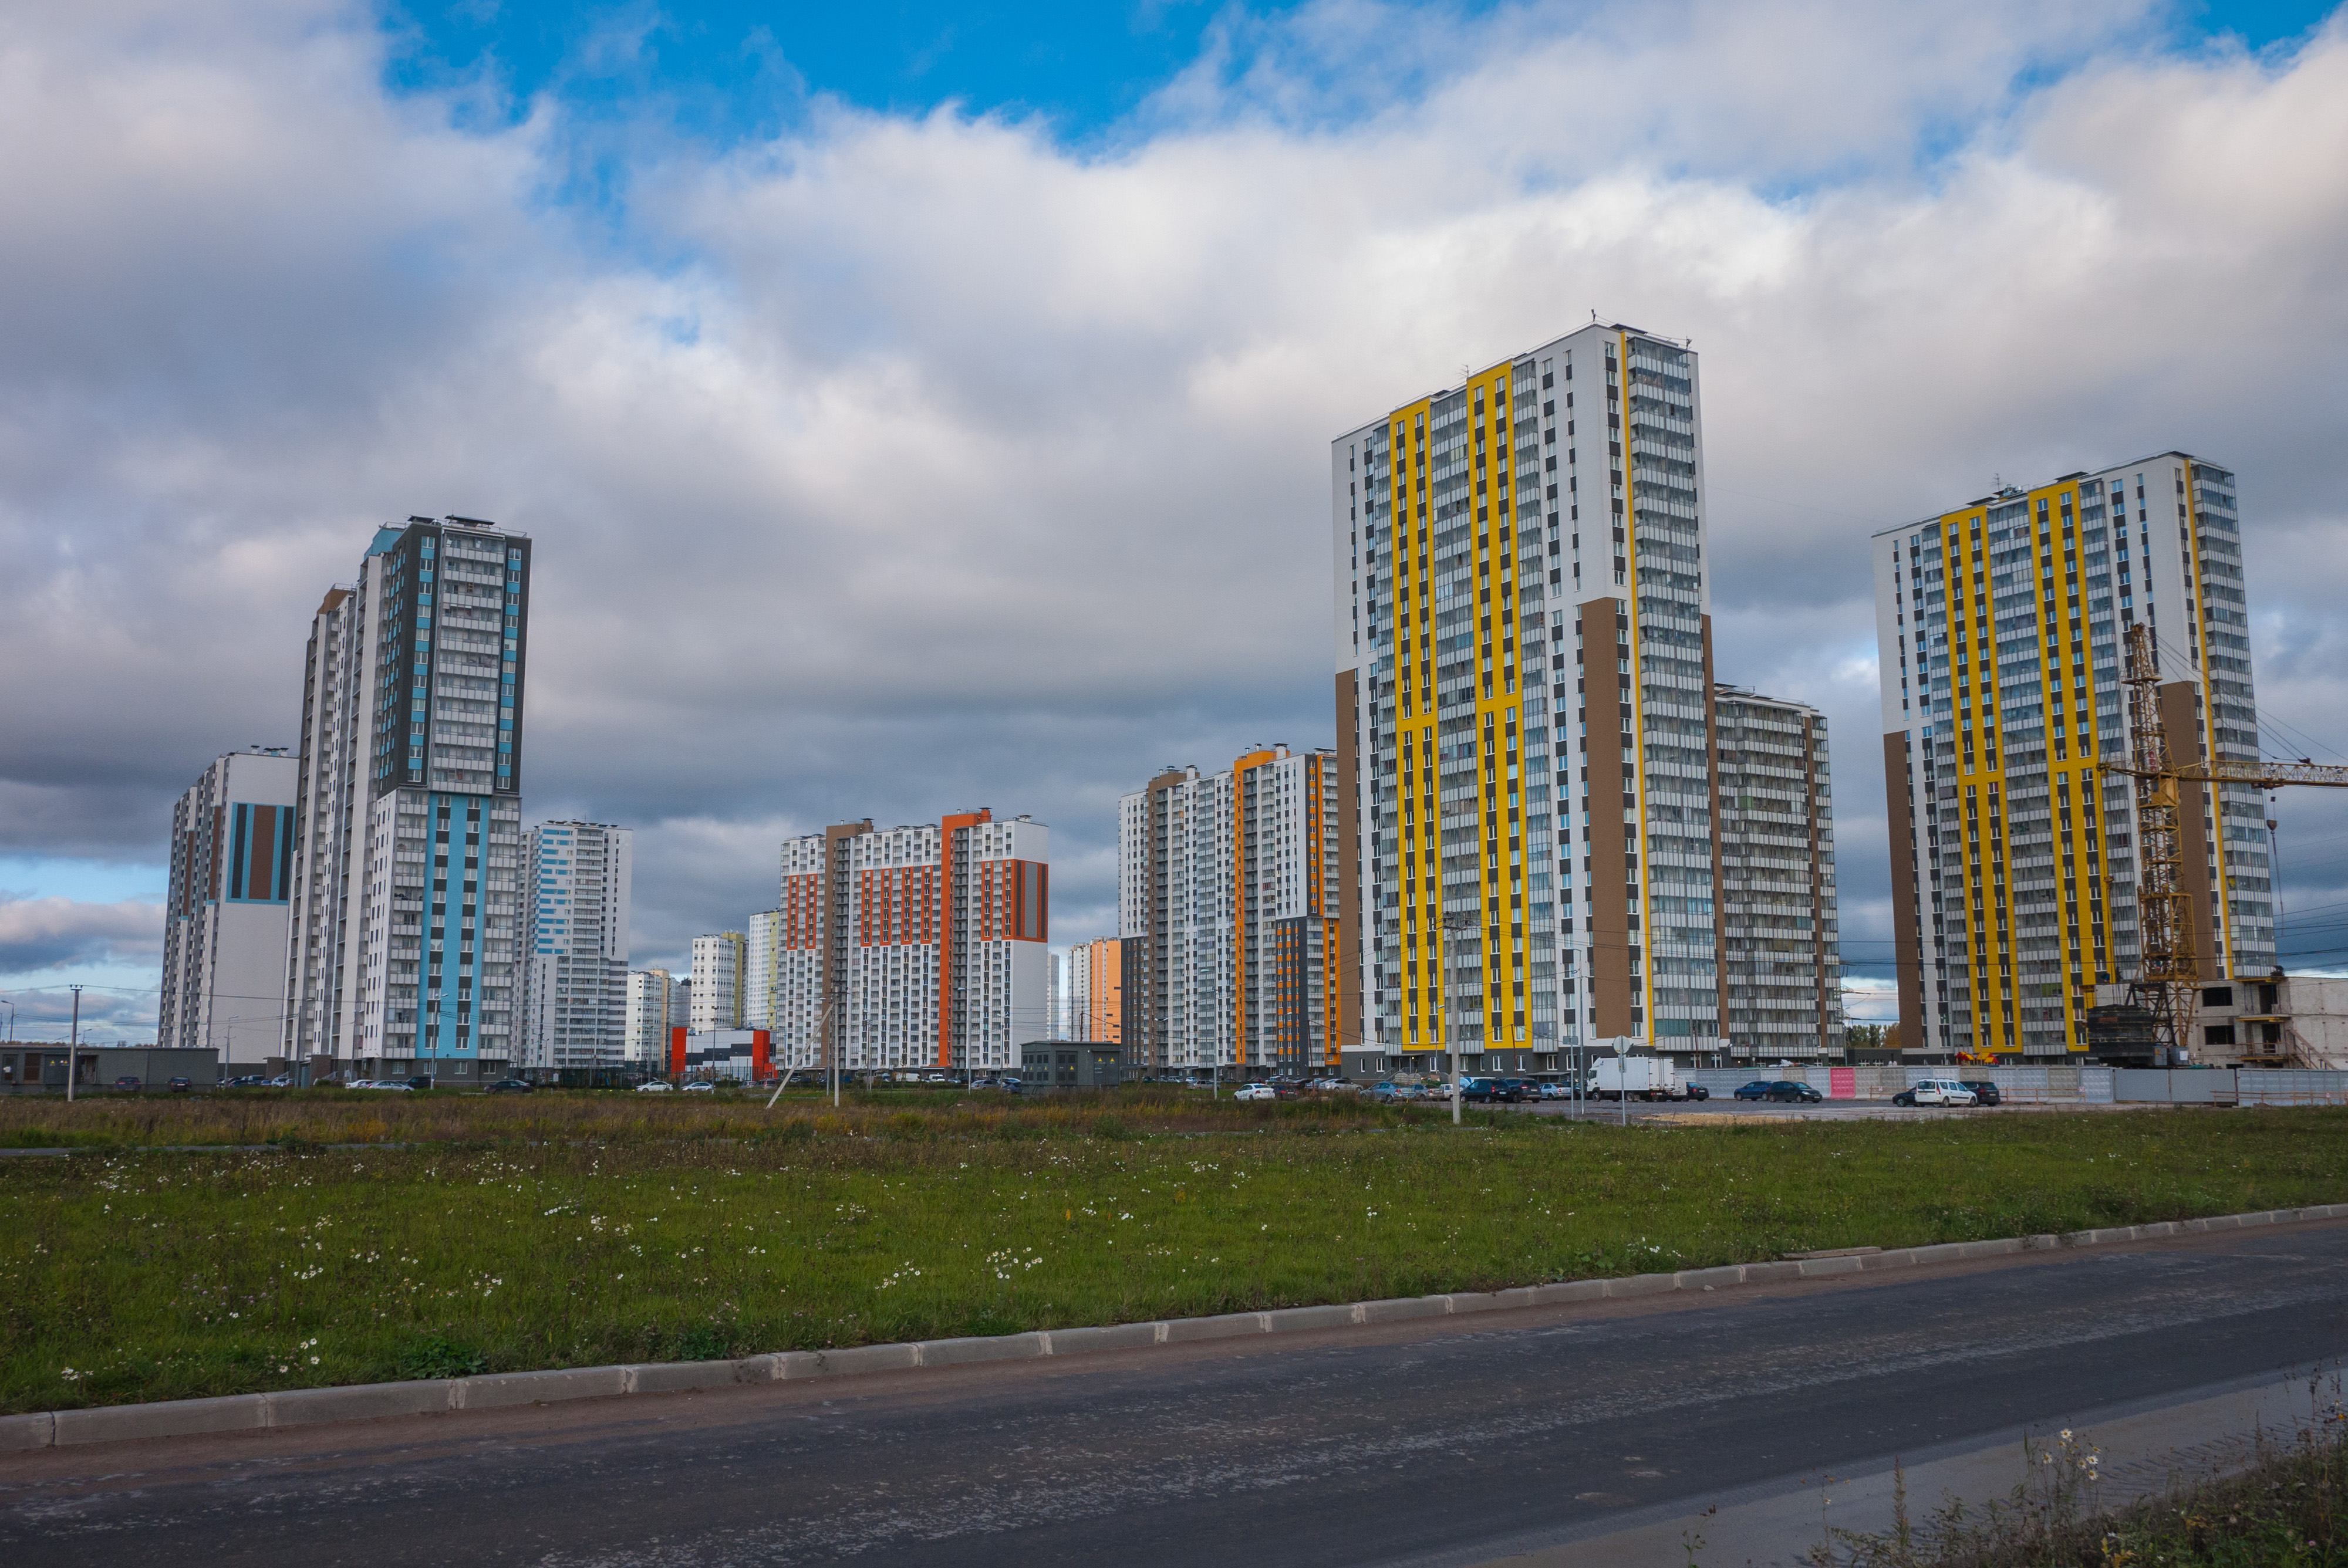
image, metropolitan area, city, urban area, daytime, tower block, cityscape, skyline, sky, skyscraper, human settlement, metropolis, residential area, downtown, condominium, architecture, building, neighbourhood, commercial building, real estate, cloud, mixed use, corporate headquarters, infrastructure, tree, road, urban design, tower, meadow, landscape, apartment, suburb, headquarters, highway